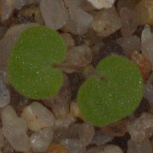
Label: smallflowered_cranesbill